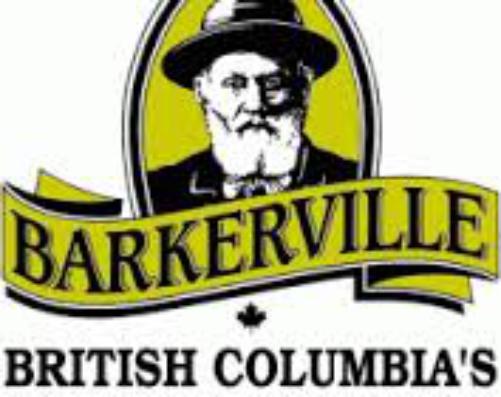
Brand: Barkerville
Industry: Others